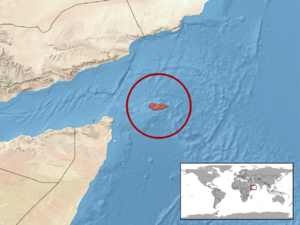
Chamaeleo monachus est une espèce de sauriens de la famille des Chamaeleonidae.